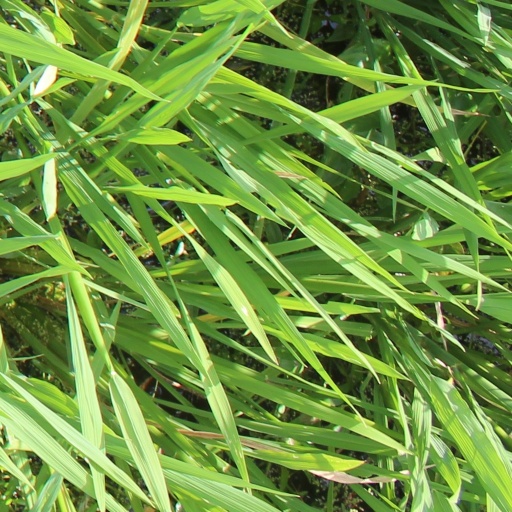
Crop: rice